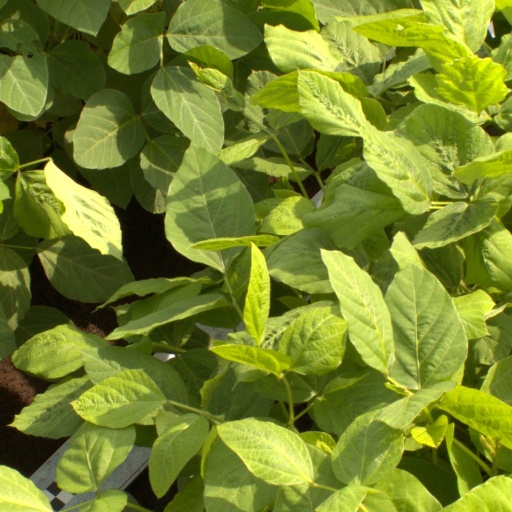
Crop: soybean